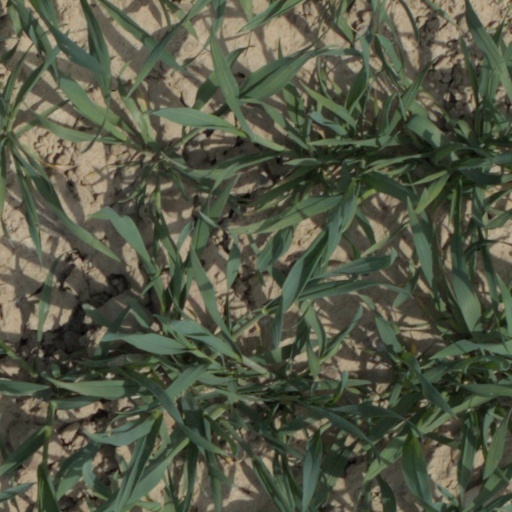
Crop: wheat